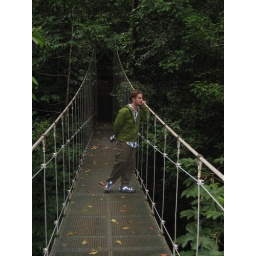
a suspension bridge in the middle of the rain forest